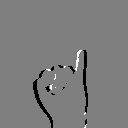
ASL letter: i